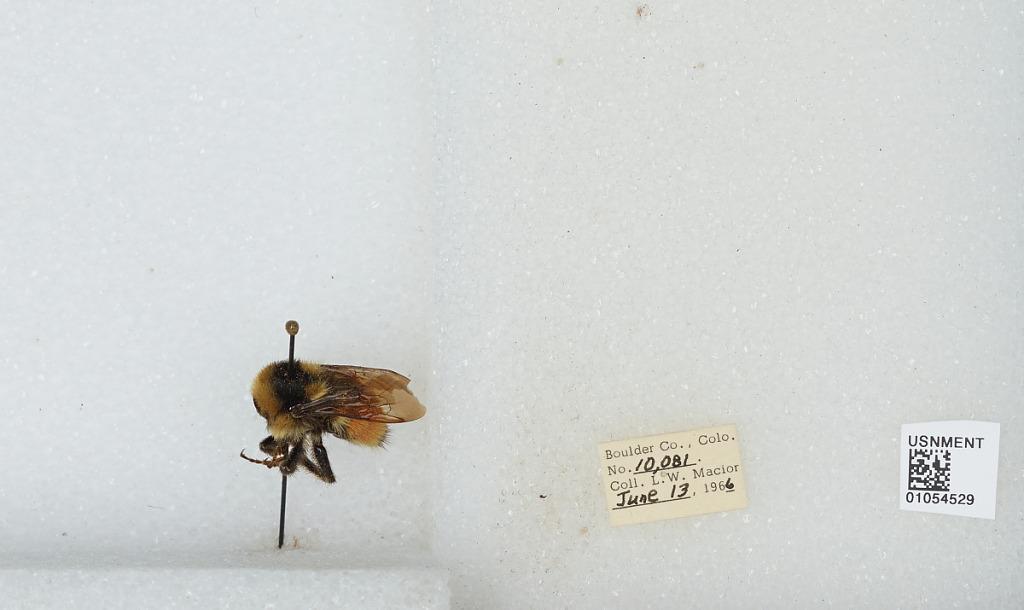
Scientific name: Bombus (Pyrobombus) bifarius Cresson
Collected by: L. Macior
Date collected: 1966-6-13
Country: United States
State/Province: Colorado
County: Boulder
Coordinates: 40.09, -105.36